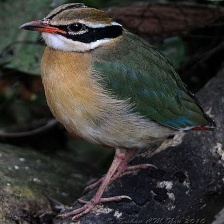
Species: INDIAN PITTA
Scientific name: PITTA BRACHYURA